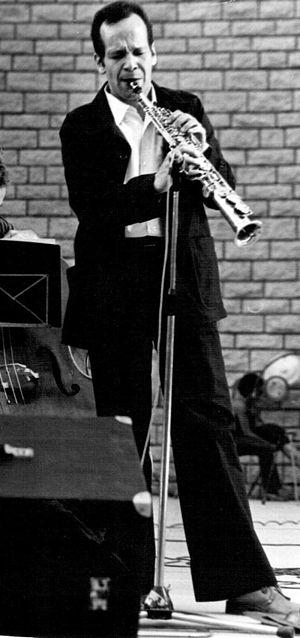
Le saxophoniste de jazz américain Steve Lacy à La Courneuve (Fête du PSU)
Steve Lacy, de son vrai nom Steven Norman Lackritz, est un saxophoniste et un compositeur de jazz né à New York le 23 juillet 1934 et mort à Boston le 4 juin 2004.